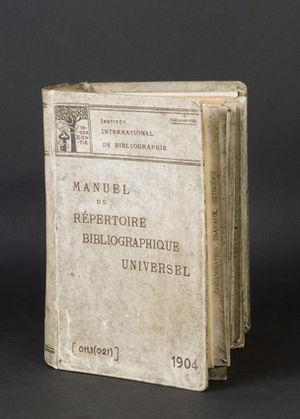
Première édition de la Classification décimale Universelle. Il s'agit de l'épreuve de la publication datant de 1904. La première édition sortit en 1905
La classification décimale universelle est un système de classification de bibliothèque développé par Paul Otlet et Henri La Fontaine, deux juristes belges fondateurs de l’Institut international de bibliographie en 1895, à partir de la classification décimale de Dewey, et avec l’autorisation de Melvil Dewey. Elle a connu plusieurs éditions depuis 1905. Elle a été traduite en 40 langues.